United States observer badges

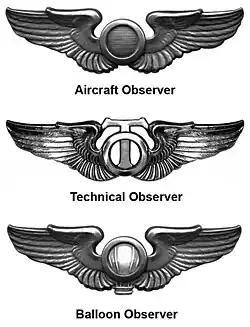

Between 1919 and 1935 the design of the Observer Badge remained unchanged, and was issued to both airplane and lighter-than-air ratings. However, as military aviation developed, changes in the concept of an Airplane Observer necessitated the redesign of the Observer Badge with a corresponding change in the eligibility criteria. On 20 February 1940 the rating was changed to that of "Combat Observer", followed by redesignation as "Aircraft Observer" on 4 September 1942. Note that bombardiers that used the top secret SHORAN also received the Observer Badge. They sat midship, where the radio operator would normally sit, since they used an electronic not optical bombsight.